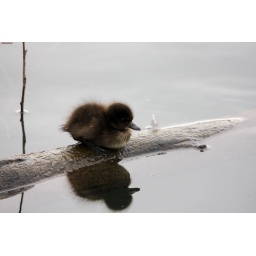
a new-born tuffted duckling standing on a branch in a lake